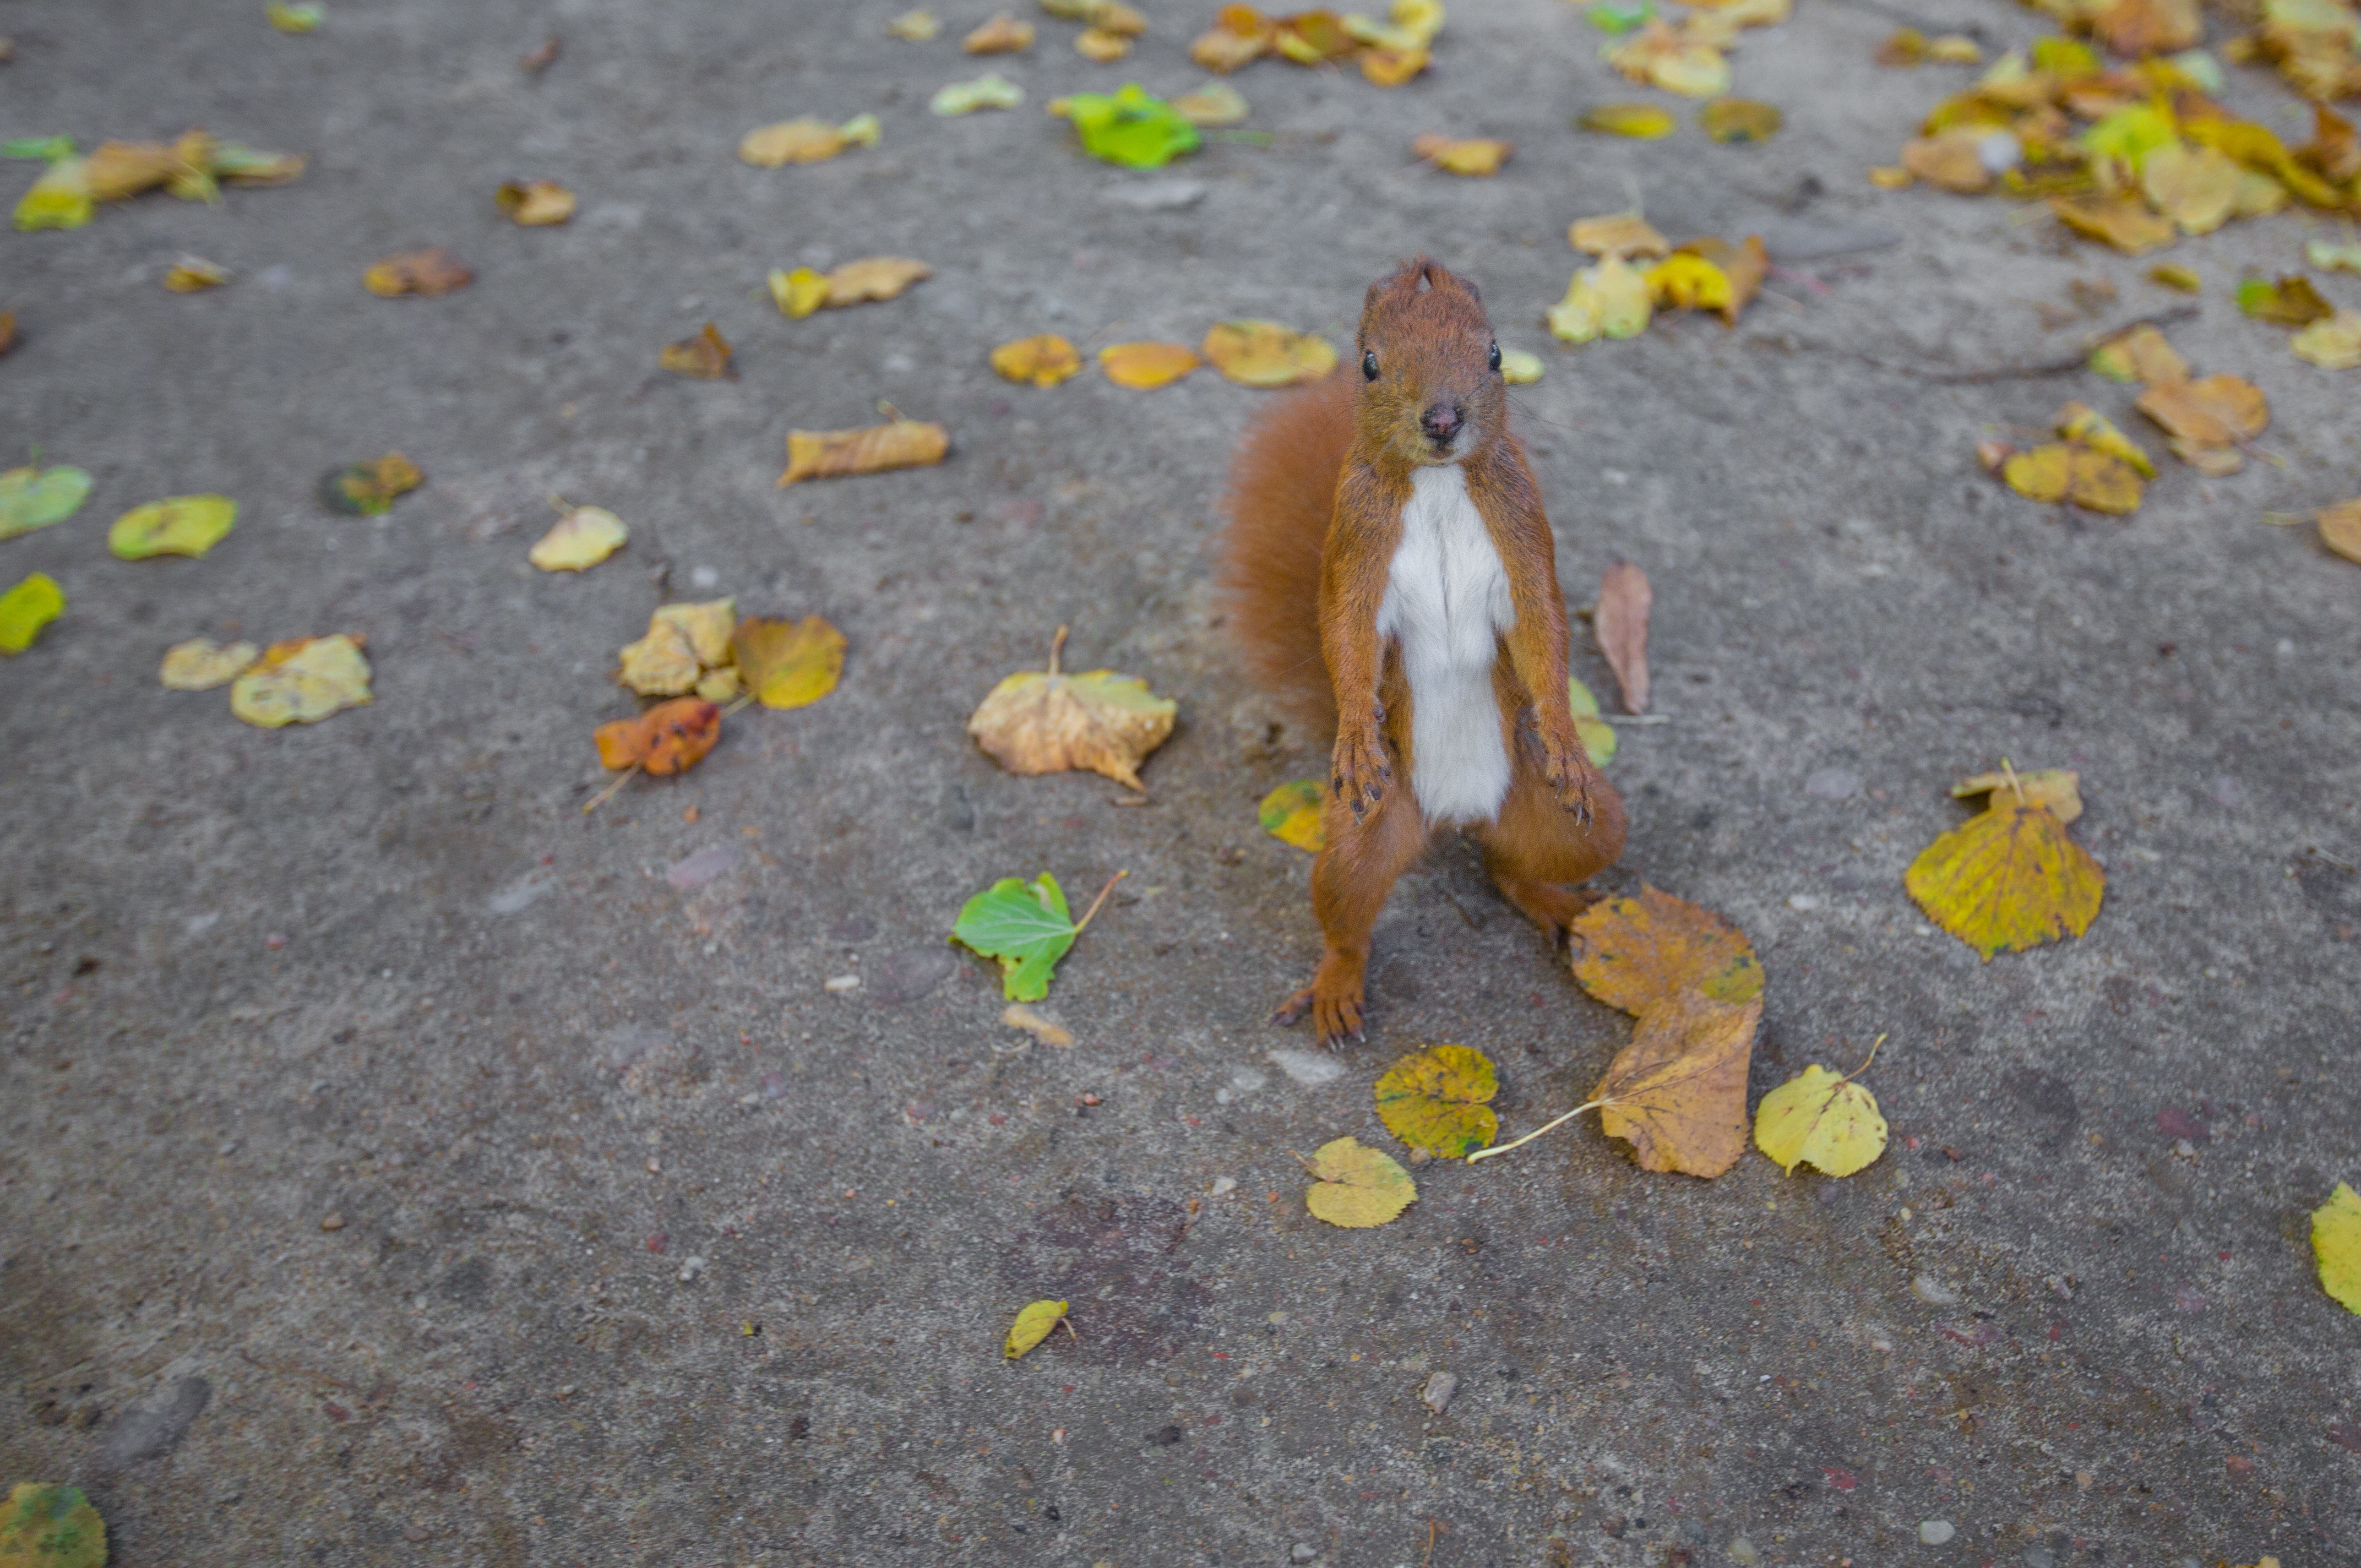
leaf, flower, animal, wildlife, autumn, soil, mammal, squirrel, yellow, dry leaves